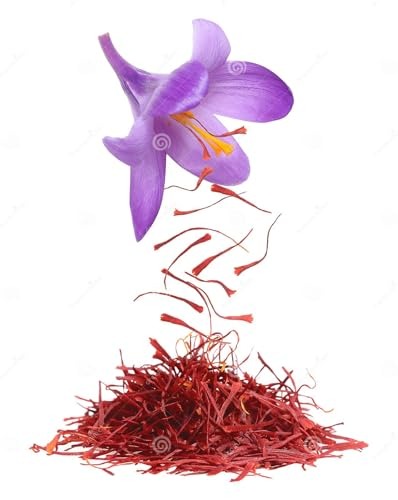
Item Name: SPIRIT OF ART - Organic Saffron Threads for Cooking Saffron Rice, Paella, Risotto, Soup, Desserts and Tea. (10 gram / .35 OZ)
Bullet Point 1: SAFFRON
Bullet Point 2: FLOWER
Bullet Point 3: FOOD
Bullet Point 4: TEA
Bullet Point 5: RICE
Bullet Point 6: CHICKEN
Bullet Point 7: STRONG AROMA
Bullet Point 8: RED THREADS
Product Description: SPAIN NATURAL ORGANIC PURE SAFFRON GRADE A+ HAND PICKED NATURAL COLOR AND NATURAL SMELL GROWN NATURALLY GOOD FOR TEA , CHICKEN , RICE AND GET THE STRESS OUT OF YOUR SYSTEM BY DRINKING WITH TEA SUPER NEGIN QUALITY Finest Gourmet 100% pure, organically grown Sargol Saffron from the bountiful farmlands of Herat, SPAIN World's highest quality saffron direct from spainish Farmers.saffron has been certified as one of the world’s best saffron rated by ITQI (International Taste and Quality Instititute) with a color reading of up to 290. No GMO, No Chemical Pesticides, No Chemical Fertilizers and No Additives. Rare Stigma Cut Sargol with full bodied Aroma & flavor color Well first you should learn how to recognize a lesser quality saffron. In addition to the red stigmas you should also look for lots of white or yellow strands and even a mushy texture (this is due to a higher water moisture content used to add weight to the product). As mentioned earlier the yellow is from the style which provides no flavor or aroma – too much yellow or moistness are both sure signs of a lower grade saffron. Top grade saffron possesses a deep red color, is dry to the touch and the stigmas will be 3/8” to 1/2” in length.
Value: 0.3527
Unit: Ounce

Price: 13.99